Last Days in Vietnam

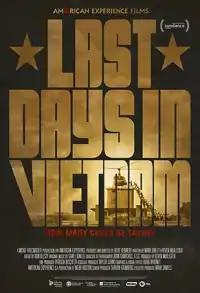
Film poster

Last Days in Vietnam is a 2014 American documentary film written, produced and directed by Rory Kennedy. The film had its world premiere at 2014 Sundance Film Festival on January 17, 2014.